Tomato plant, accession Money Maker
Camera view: vertical (180 deg); turntable rotation: 0 degrees
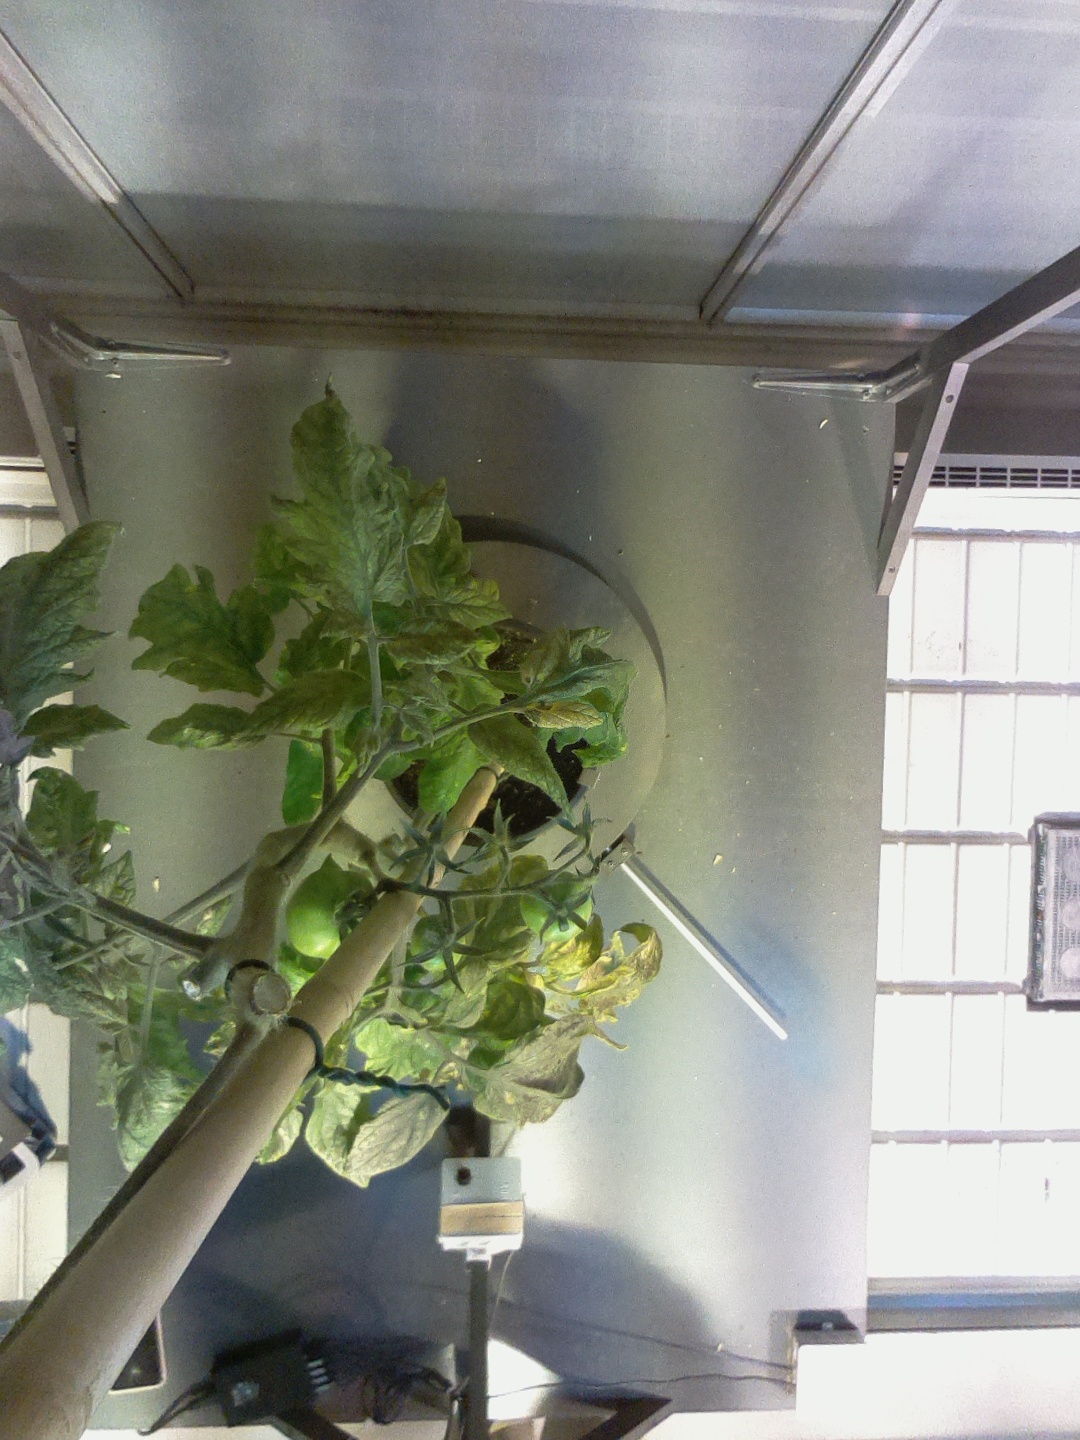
BBCH growth stage 75: 50%-60% of final fruit size